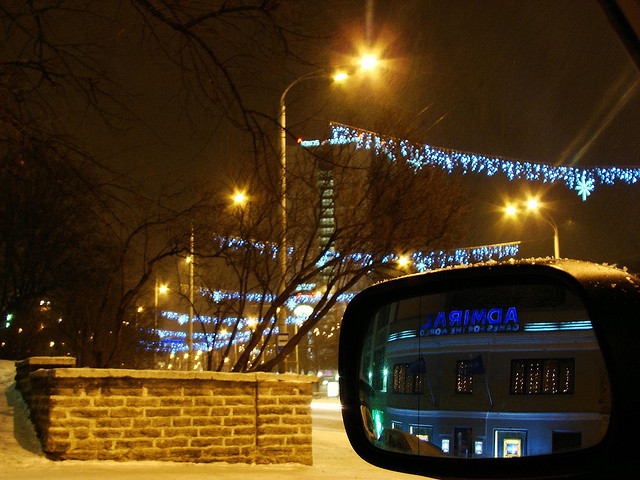
user: Given an image and a question. Answer the question in a short answer. Question: What are the light sources called in the city? Short Answer:
assistant: streetlight